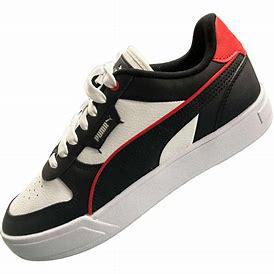
Brand: Puma
Model: Caven